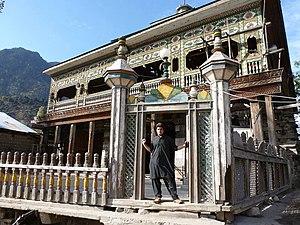
Le district de Kohistan est une subdivision administrative de la province Khyber Pakhtunkhwa au Pakistan. Constitué autour de sa capitale Dassu, le district est entouré par la région de Gilgit-Baltistan au nord, le district de Mansehra à l'est, le districts de Battagram et de Shangla au sud, et enfin le district de Swat à l'ouest.